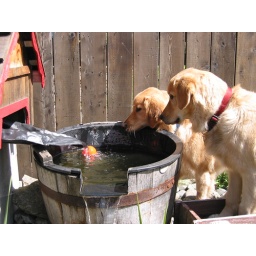
Bender and Fry watching a ball floating in the water barrel